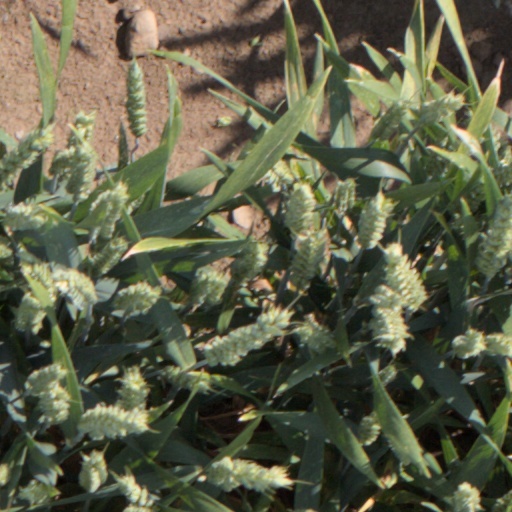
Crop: wheat